Isocitrate dehydrogenase

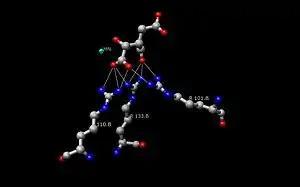
Porcine IDH complex, Arg AA stabilizing isocitrate in the active site. residues Arg110, Arg133, and Arg101 are the three main stabilizing amino acids. They help to hold isocitrate in the active site and in the right orientation for isocitrate dehydrogenase to take place.

The Isocitrate Dehydrogenase (IDH) enzyme structure in "Escherichia coli" was the first IDH ortholog structure to be elucidated and understood. Since then, the "Escherichia coli" IDH structure has been used by most researchers to make comparisons to other isocitrate dehydrogenase enzymes. There is much detailed knowledge about this bacterial enzyme, and it has been found that most isocitrate dehydrogenases are similar in structure and therefore also in function. This similarity of structure and function gives a reason to believe that the structures are conserved as well as the amino acids. Therefore, the active sites amongst most prokaryotic isocitrate dehydrogenase enzymes should be conserved as well, which is observed throughout many studies done on prokaryotic enzymes. Eukaryotic isocitrate dehydrogenase enzymes on the other hand, have not been fully discovered yet.